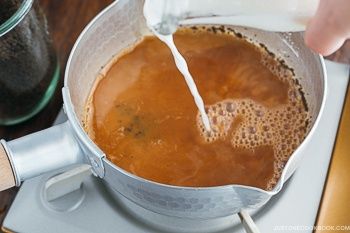
Dish: chai